Big Brother (German TV series) season 13

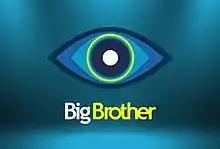
Season thirteen logo

Big Brother 2020, also known as Big Brother 13 and known specifically as Big Brother 20, was the thirteenth season of the German reality television series "Big Brother". The show returned after a five-year hiatus and began airing on 10 February 2020 on Sat.1 and ended after 99 days on 18 May 2020, twenty years after the first season aired. It was the first regular season and the eighth season of "Big Brother" in total to air on Sat.1 to date. The host was Jochen Schropp.